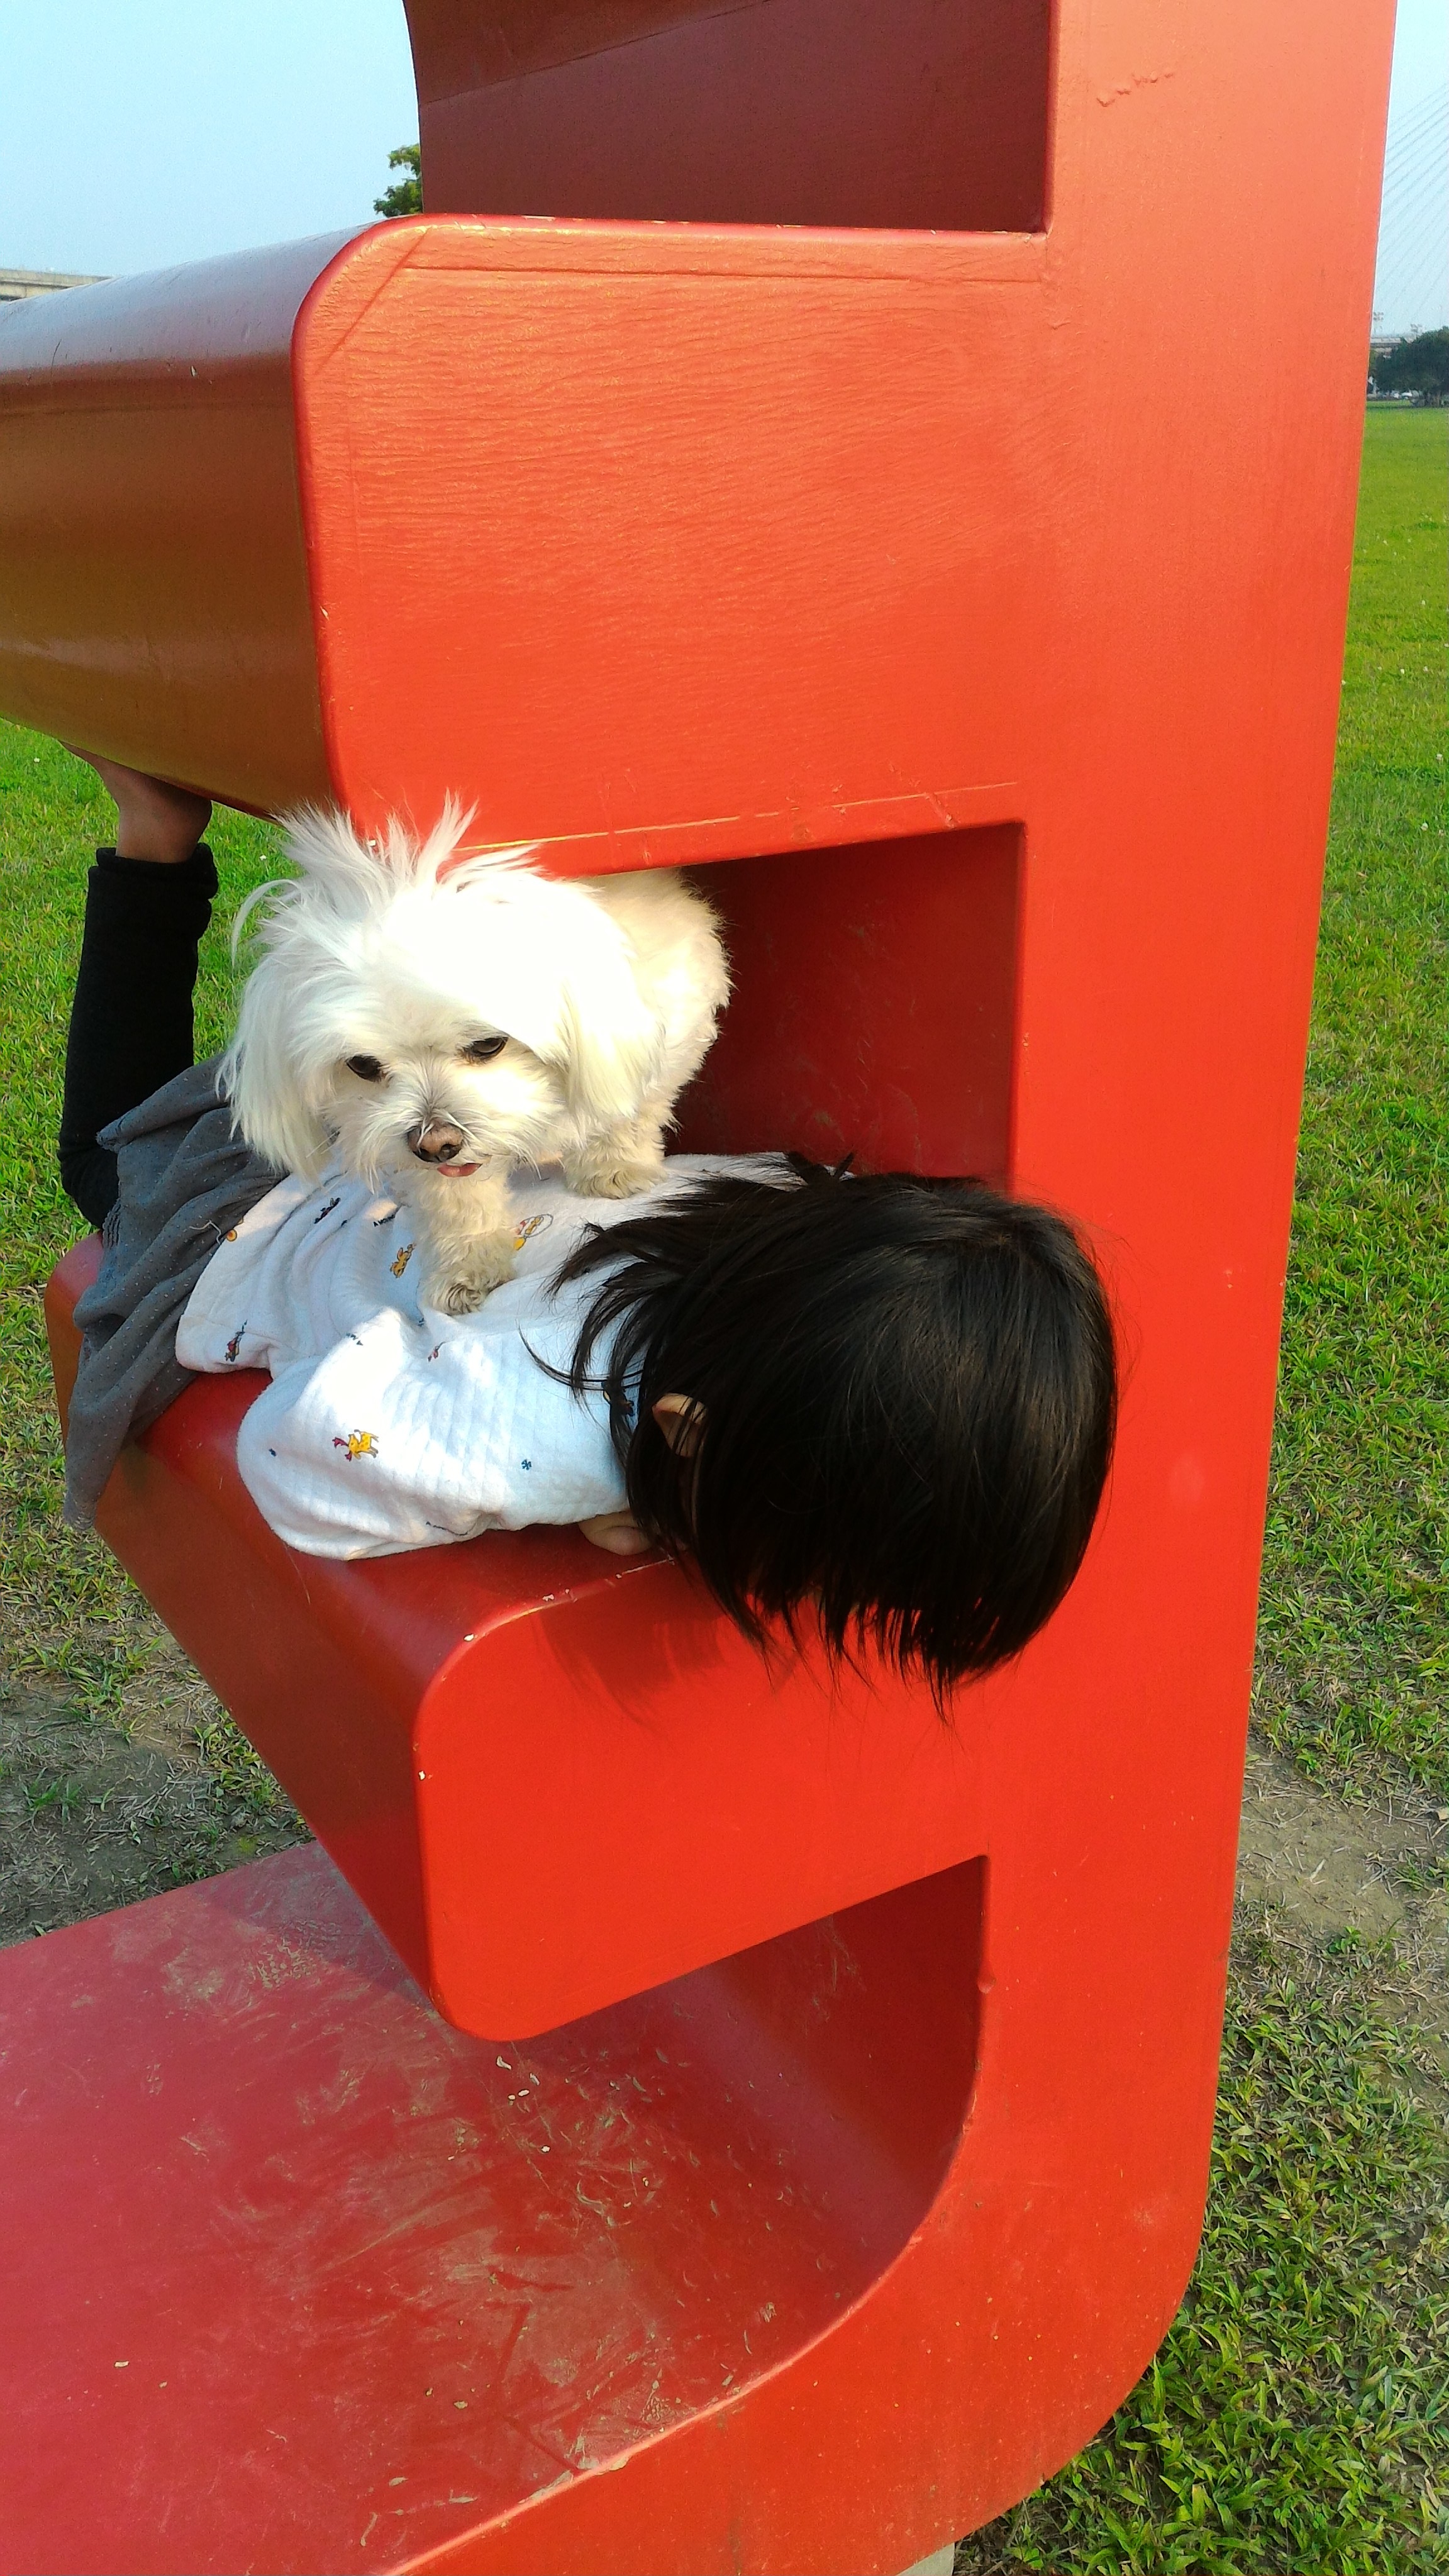
grass, play, dog, red, cat, park, pink, pets, kids, girls, snout, small to medium sized cats, carnivoran